Oonagh Guinness

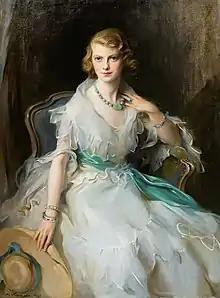
Portrait by Philip de László, 1931

Oonagh Guinness (22 February 1910 – 2 August 1995) was an Anglo-Irish socialite, society hostess and art collector, and the second wife of Dominick Browne, 4th Baron Oranmore and Browne.